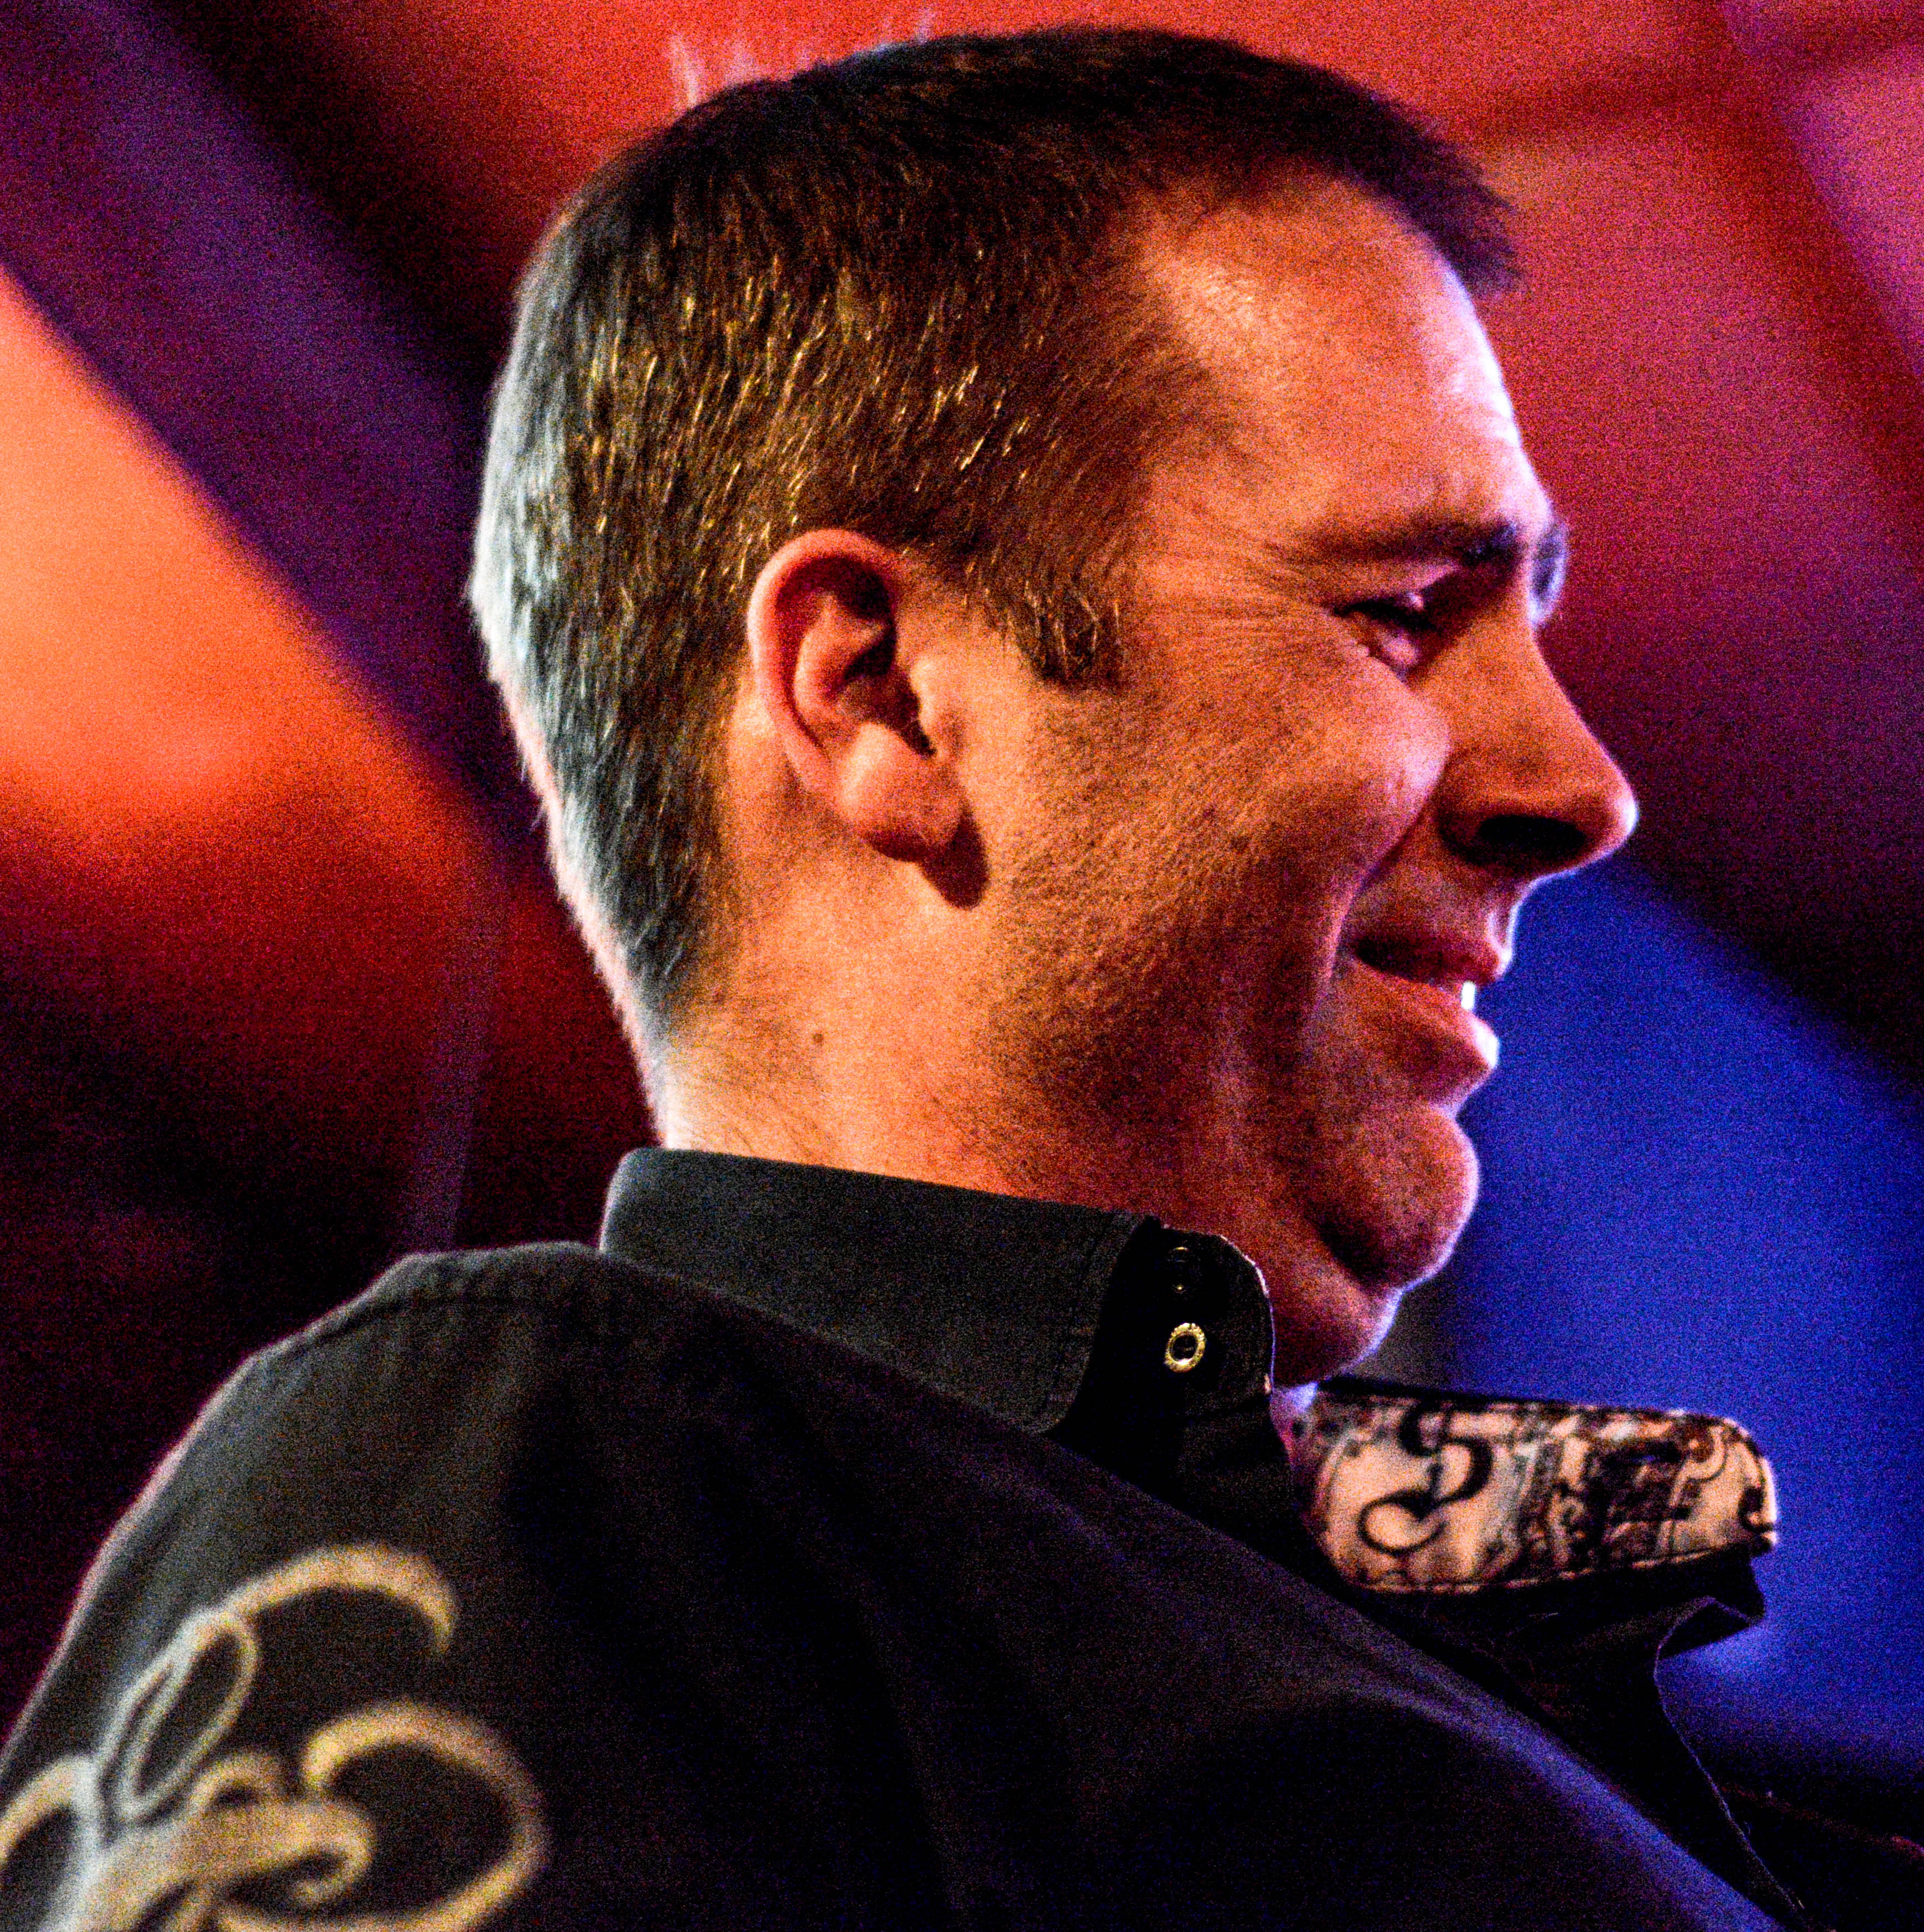
person, singing, speech, facial hair